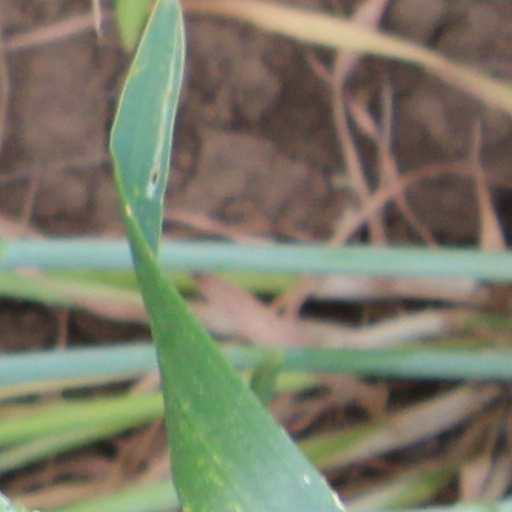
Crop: wheat